Keiland Williams

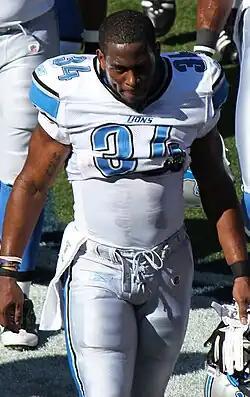
Williams with the Detroit Lions in 2011

Keiland Terrell Williams (born August 14, 1986) is an American former professional football running back who played in the National Football League (NFL). He was signed by the Redskins as an undrafted free agent in 2010. He played college football at Louisiana State University.